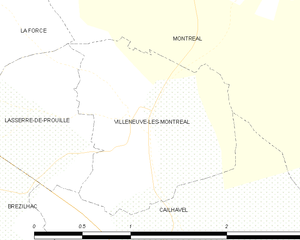
Carte des communes françaises: Villeneuve-lès-Montréal